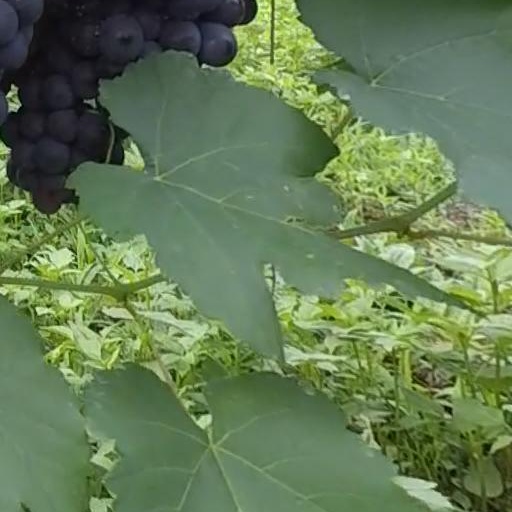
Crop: grape